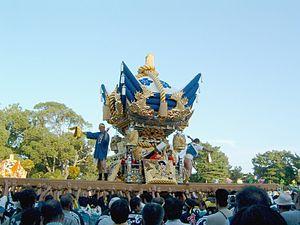
Takasago est une ville située dans la préfecture de Hyōgo, au Japon.